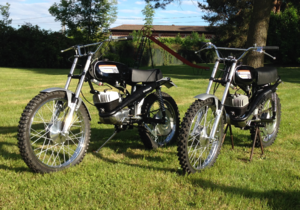
La Harley-Davidson Baja 100 était une moto de petite cylindrée tout terrain. Elle était fabriquée par Aermacchi pour Harley-Davidson en Italie, laquelle détenait 50% de la société italienne à l'époque. Elle fut l'une des Harley-Davidson qui tenta d'entrer sur le marché des petites cylindrées tout terrain. Elle était construite à l'usine de à Varese d'Aermacchi en Italie.